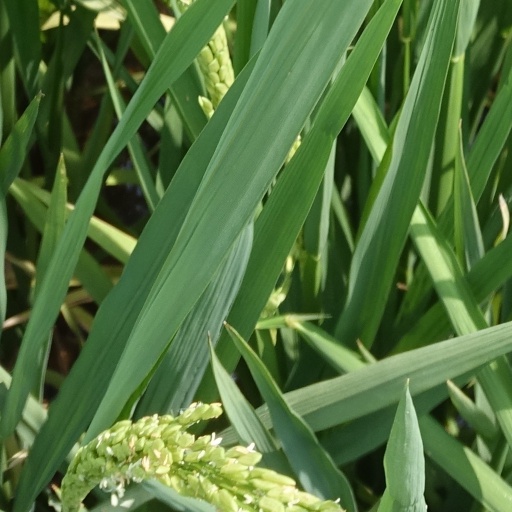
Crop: rice